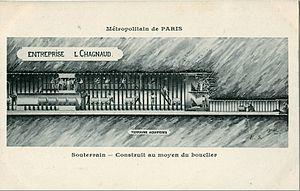
Carte postale ancienne éditée par ES Métropolitain de Paris